CareFirst Arena

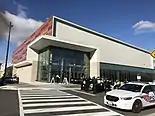
The venue circa 2018.

Construction for the arena, to include razing of surrounding buildings, began on February 19, 2016. Of the $65 million estimated cost for construction, 90% of the cost was to be taxpayer funded. The District of Columbia owns the facility while Events DC will operate the facility.